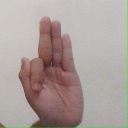
अक्षर: फ